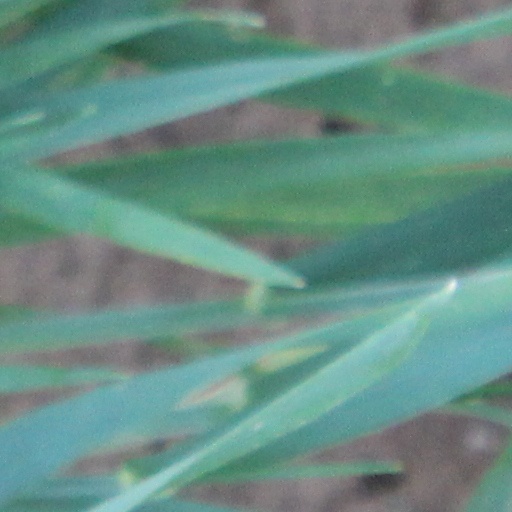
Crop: wheat